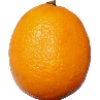
Label: Lemon Meyer 1